Pemberton Square

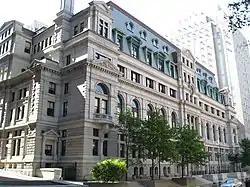
Suffolk County Courthouse (now called John Adams Courthouse), built 1885 (photo 2008)

"Jackson sponsored a design competition for developing his property. ... Alexander Wadsworth, a local civil engineer and surveyor and one of 47 entrants, won the $500 prize." "In 1836, Jackson commissioned George Minot Dexter (1802–1872) to design the houses for Pemberton Square and all the accompanying ironwork (stair railings, fences for the small front yards, and the fence with lampposts for the central garden). ... The buildings would be consistent in style and ornamentation."